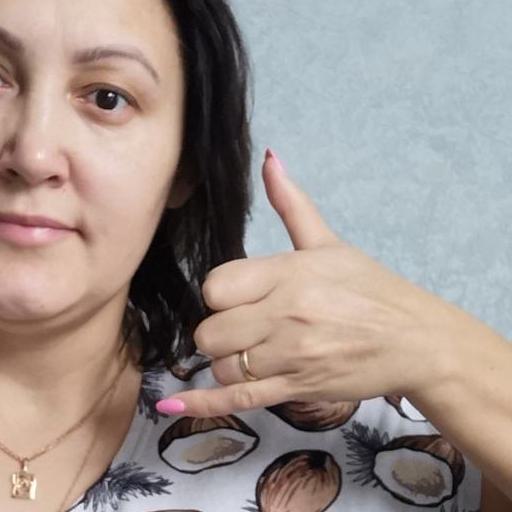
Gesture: call